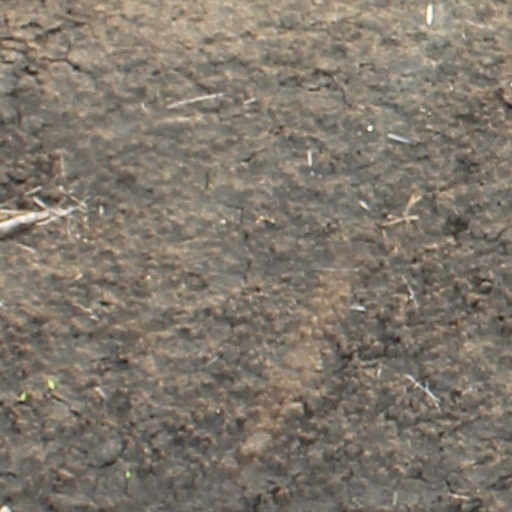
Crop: wheat